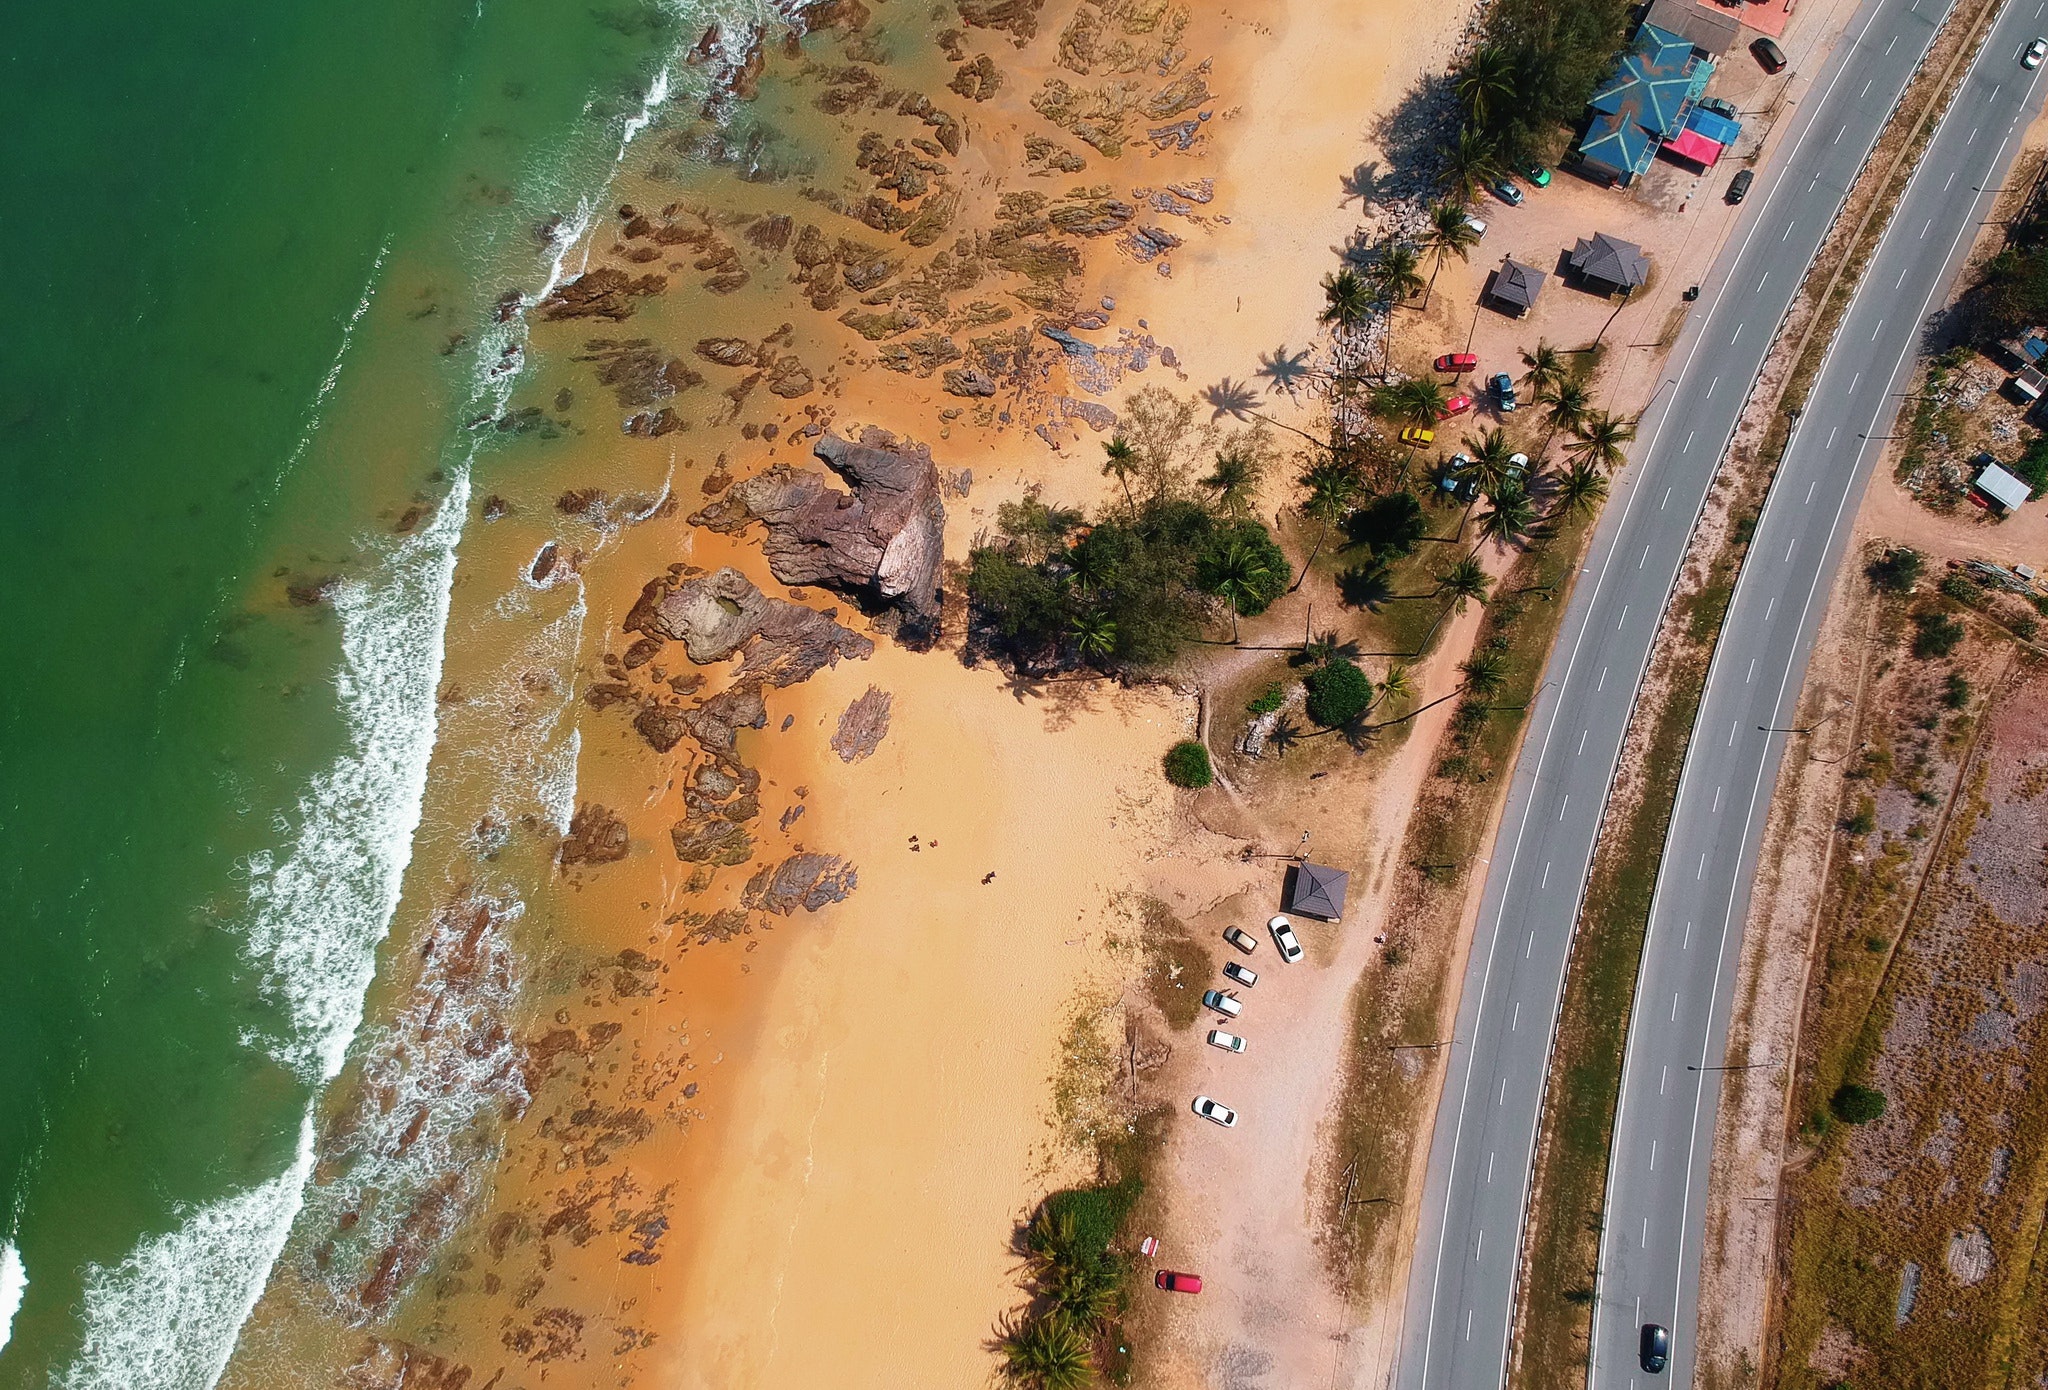
aerial photography, photography